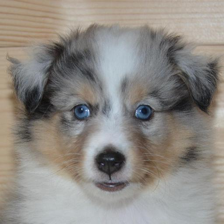
Label: animals